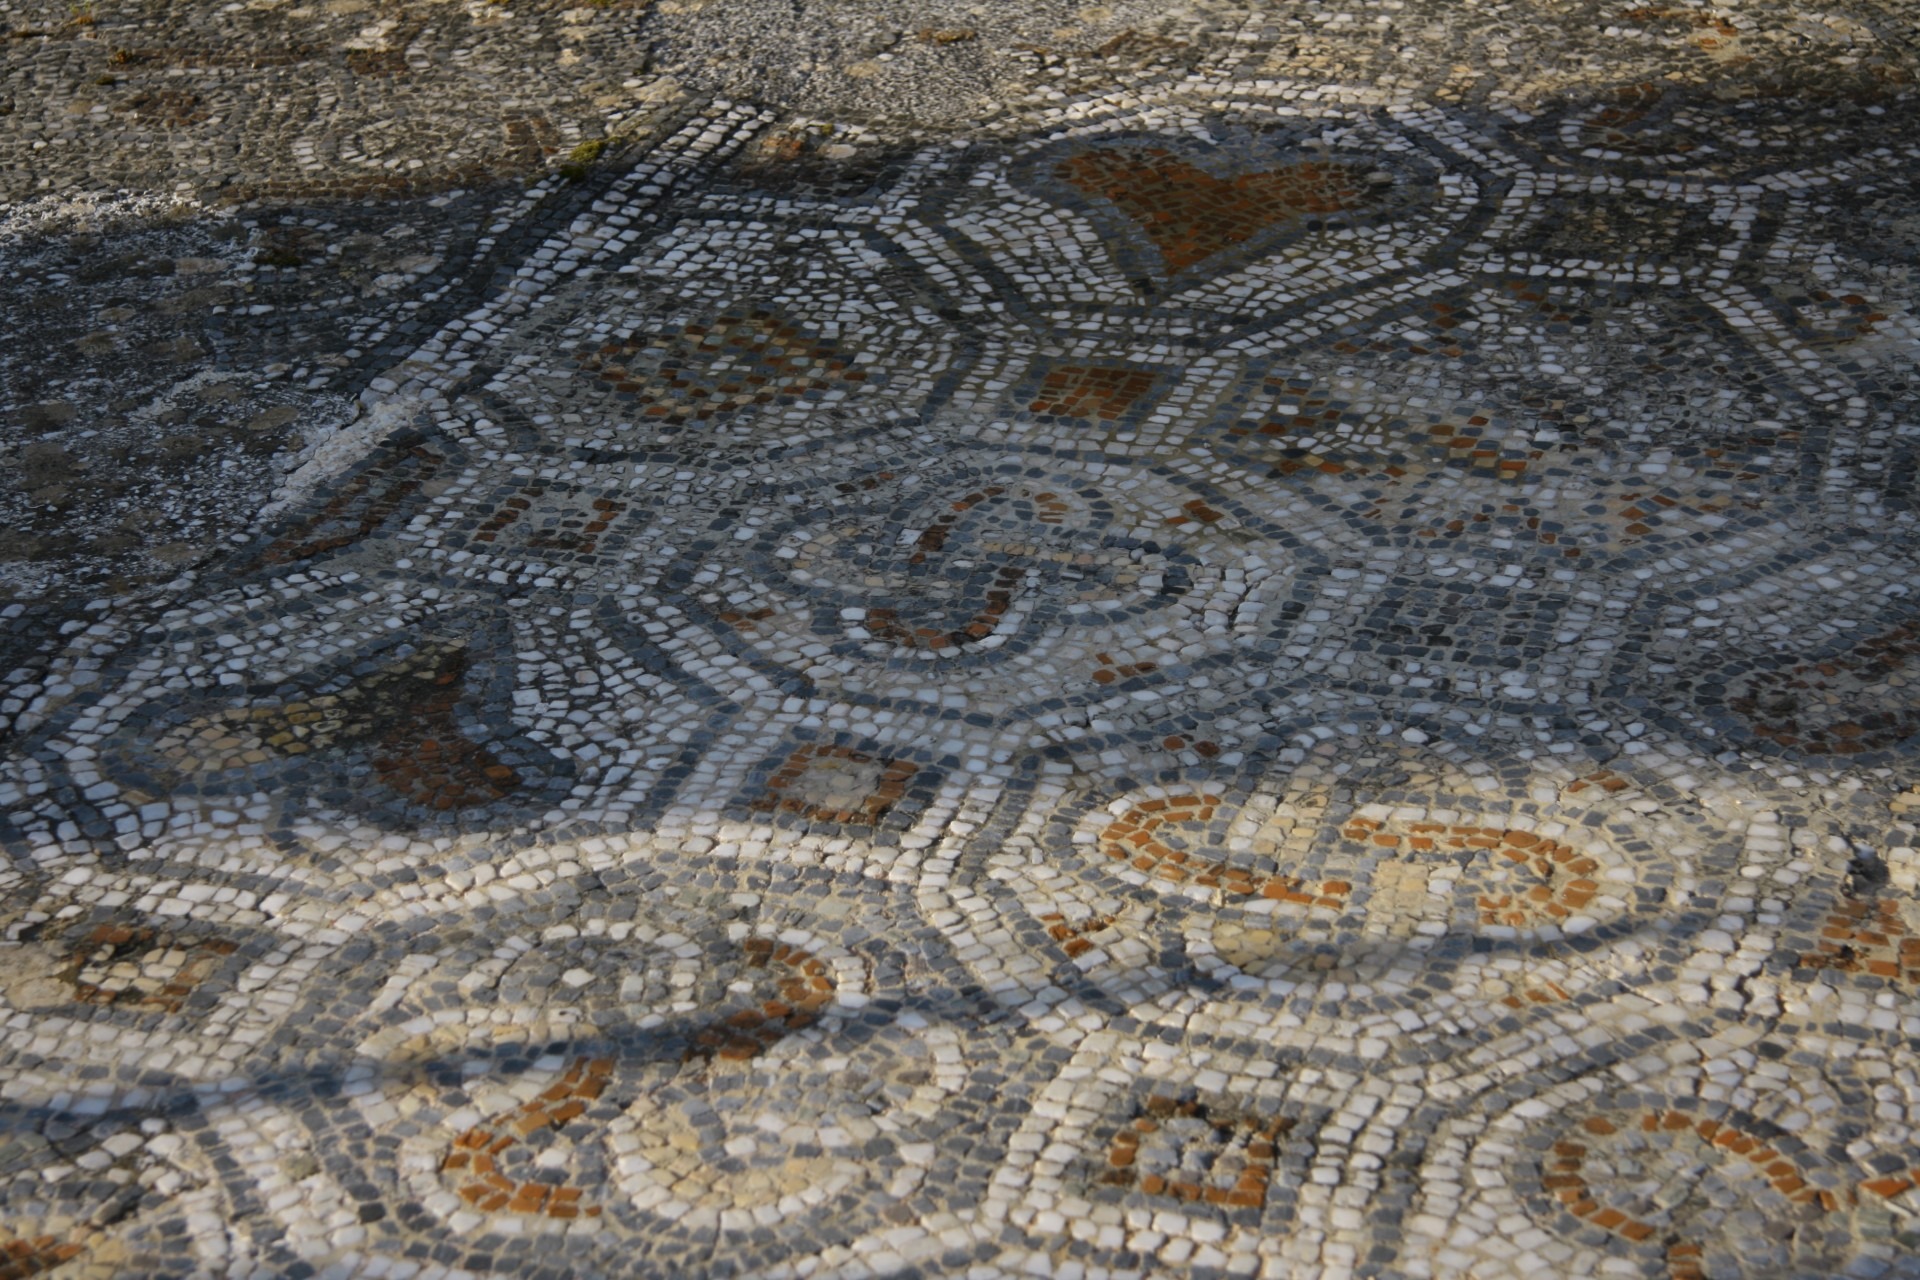
cobblestone, monument, pattern, ancient, art, ruins, turkey, mosaic, archeology, roman, heritage, historical, carving, flooring, archaeological site, stone carving, road surface, ephesus, ancient history